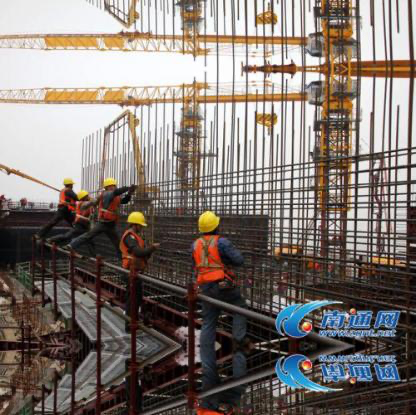
Objects in the image:
label: helmet
label: helmet
label: helmet
label: helmet
label: helmet